Lancaster Cathedral

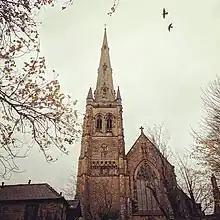
St Peter's Cathedral Lancaster

St Peter's was designated as a Grade II* listed building on 10 November 1994. Grade II* buildings are defined as being "particularly important buildings of more than special interest"; only 5.5% of the listed buildings are included in this grade. In the "Buildings of England" series, Hartwell and Pevsner express the opinion that the church is the ""chef d'oeuvre"" of Paley's works. They also describe the baptistry as being a ""tour de force"". In his book about the architectural practice of Sharpe, Paley and Austin, Brandwood expresses the opinion that the building is "Paley's masterwork as an independent church architect".